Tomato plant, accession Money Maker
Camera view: bottom (45 deg); turntable rotation: 180 degrees
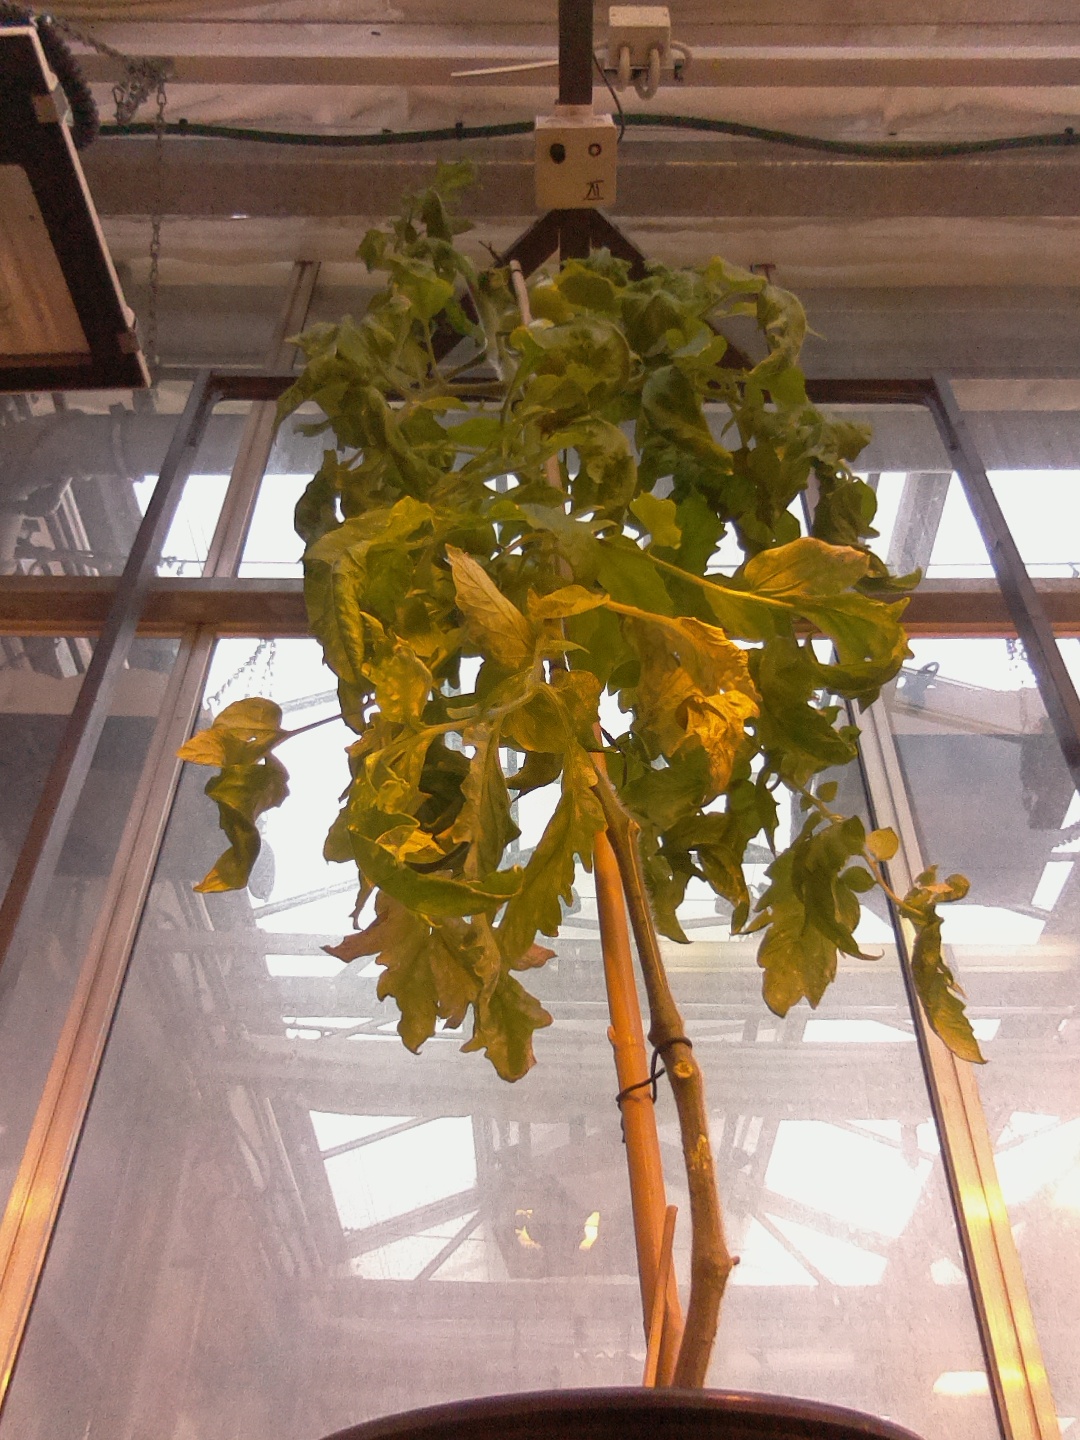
BBCH growth stage 79: 90% -100% of final fruit size